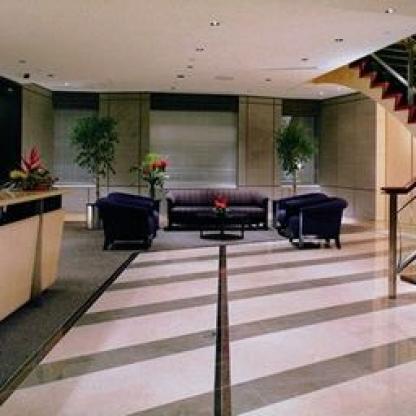
Scene: Indoor